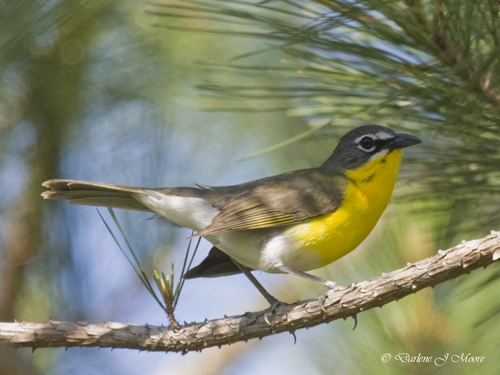
this bird has a yellow breast and a dark grey face.
this bird has a yellow breast turning into white near its tail with a gray head and a black beak.
small yellow brown and white bird with long tarsus and medium black beaka medium sized bird that has a yellow chest and a medium sized bill
this bird has a lush yellow belly, with white near its hide, and black along its head and back, and it also has dark black eyes.
a small colorful bird comprising of a white eye ring, charcoal grey face, head and back, and bright yellow along its throat, cheek, breast and belly, and also has white along its rump and vent.
this bird has a black bill as well as brown covertsa bird with a yellow breast and a short pointed beak.
a bird with a white abdomen, yellow breast, and grey topside.
this bird has wings that are grey and has a yellow belly
Species: Yellow Breasted Chat